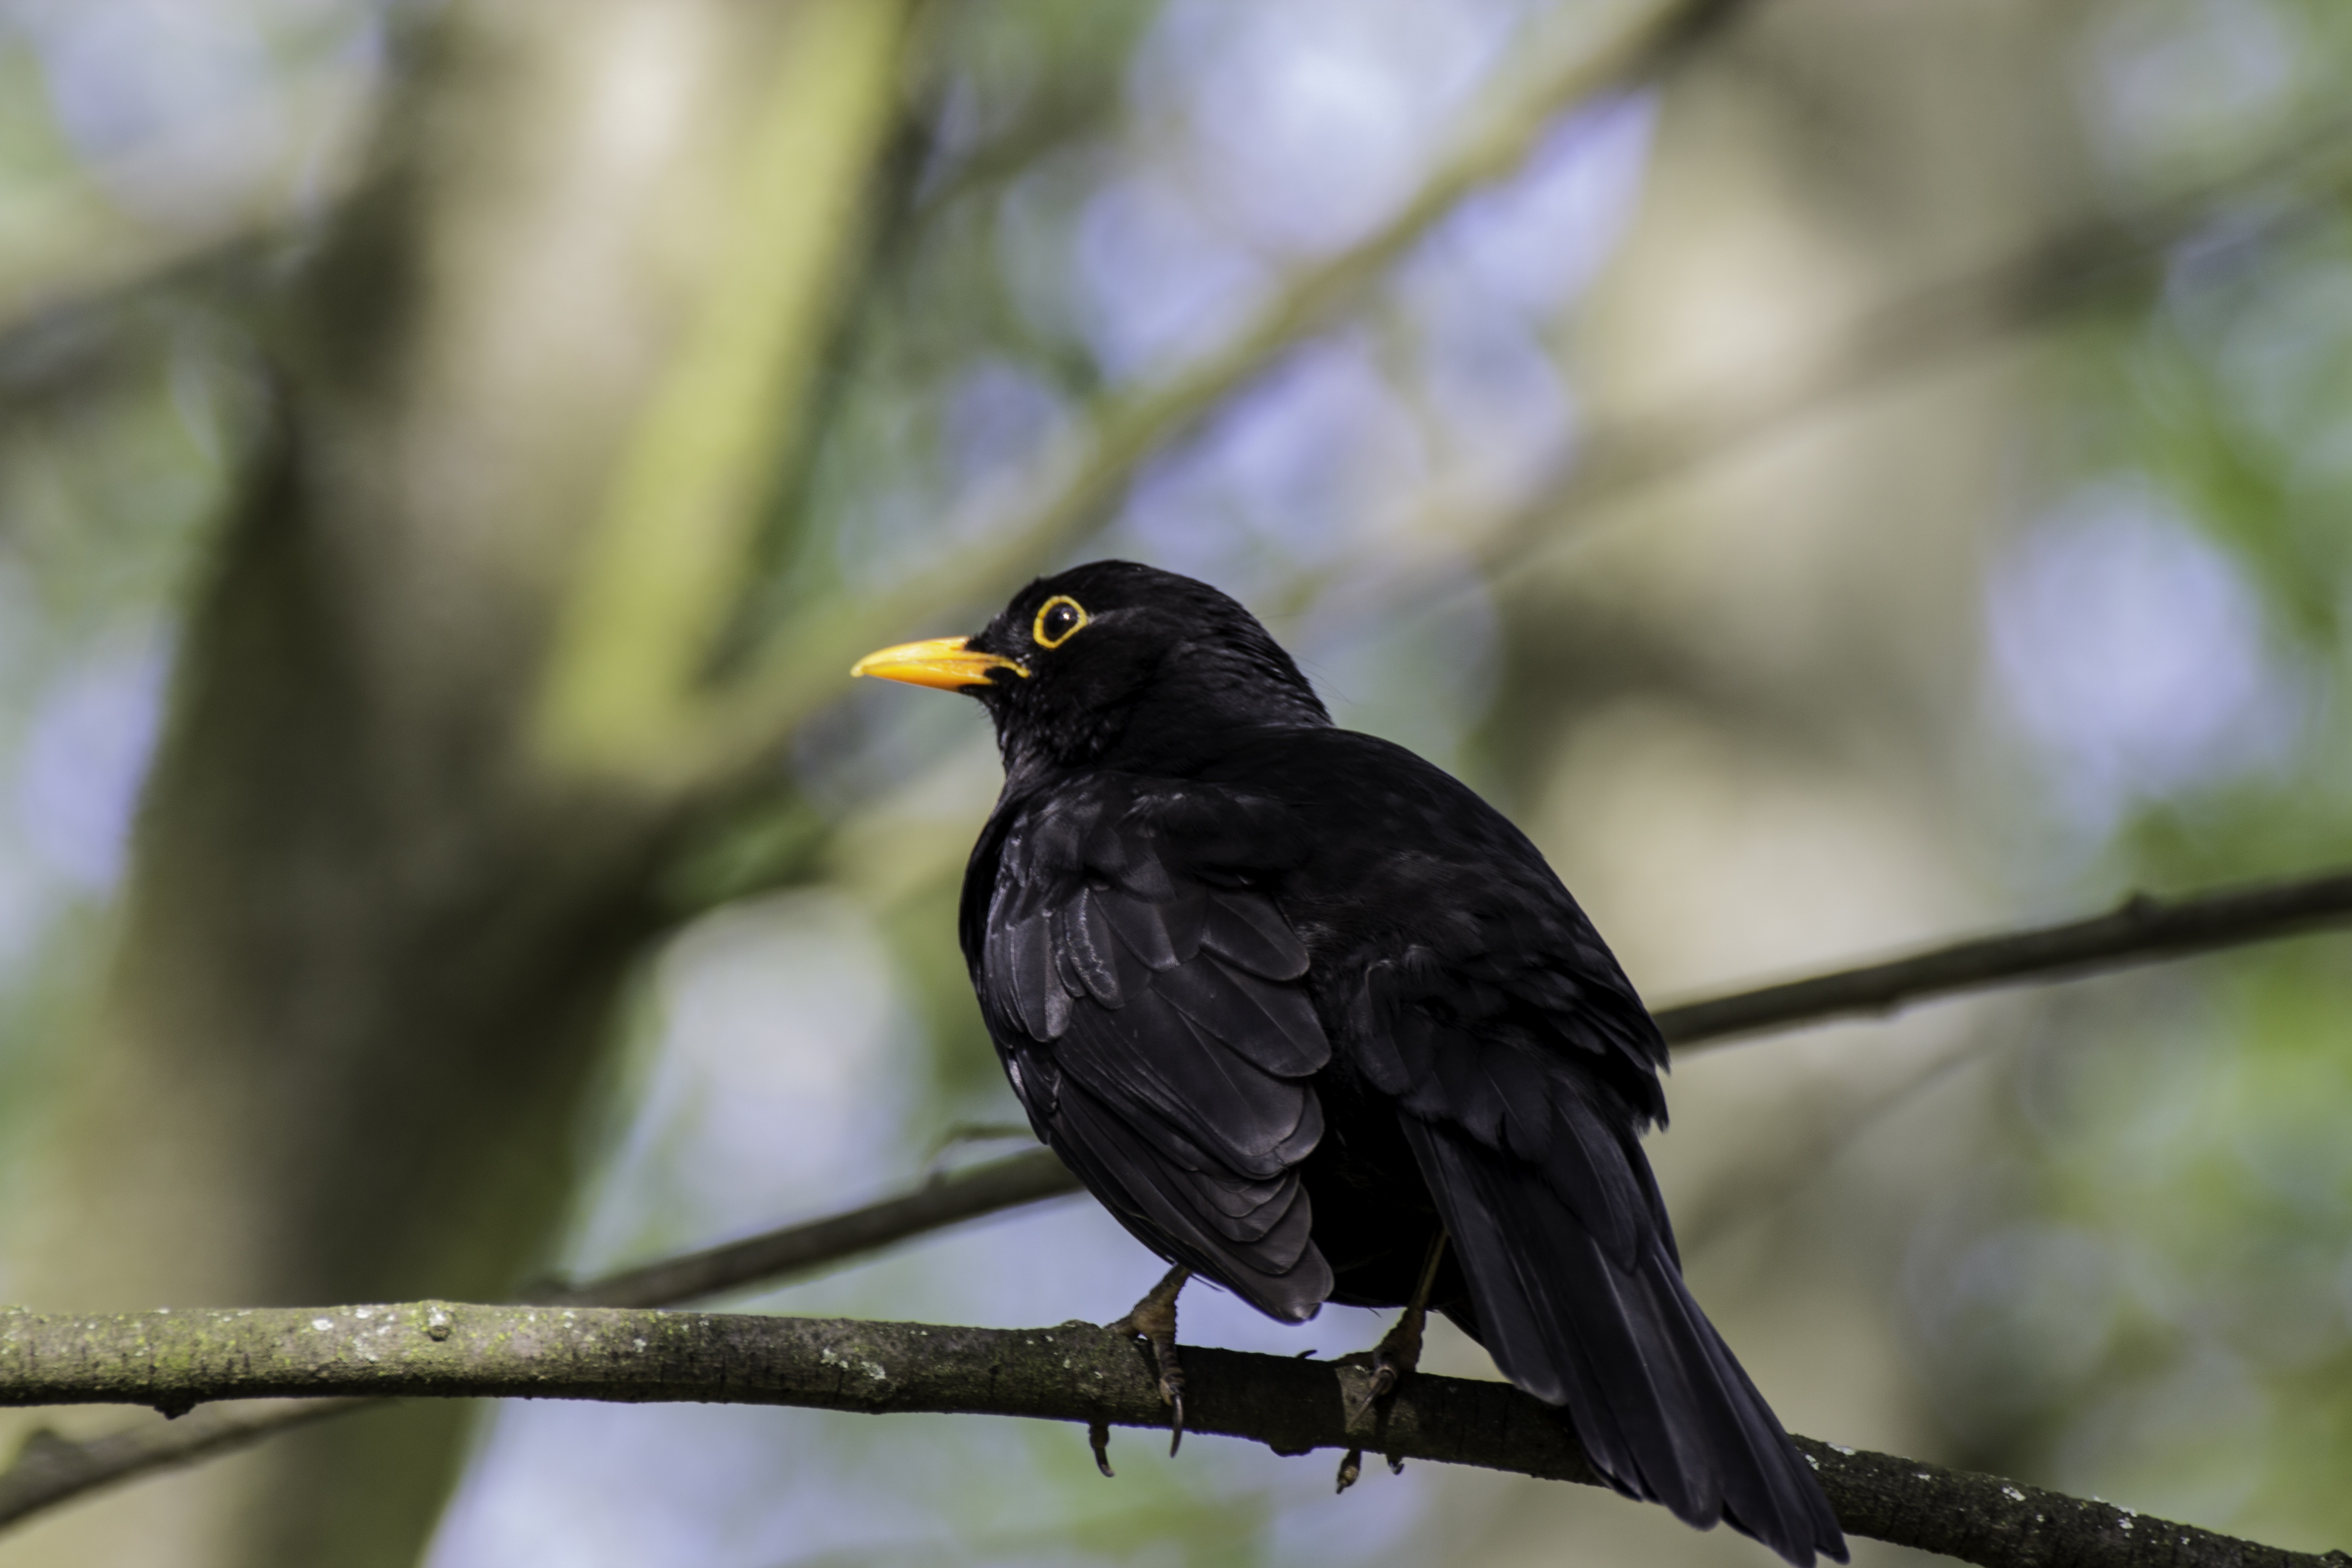
nature, branch, bird, animal, wildlife, beak, black, fauna, vertebrate, blackbird, black bird, old world flycatcher, perching bird, emberizidae